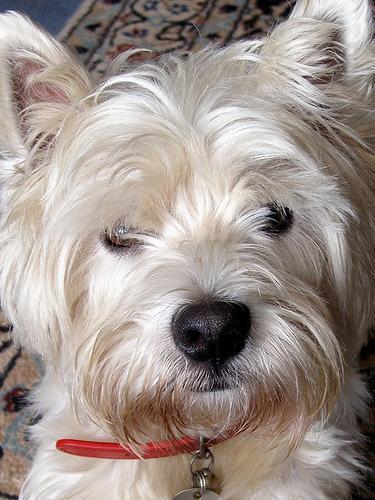
West_Highland_white_terrier